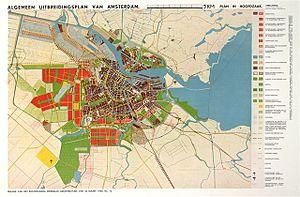
Le Plan général d'élargissement d'Amsterdam désigne un plan d'urbanisme de la ville d'Amsterdam développé par l'architecte néerlandais Cornelis van Eesteren en 1934. Il fut approuvé par la municipalité en 1935 et entra en vigueur en 1939. Cependant, en raison des difficultés économiques et de l'éclatement de la Seconde Guerre mondiale, il ne fut finalement réalisé qu'au lendemain du conflit. La plupart des quartiers de l'actuel arrondissement de Nieuw-West, les Westelijke Tuinsteden, en sont directement issus.
Amsterdam est la capitale des Pays-Bas, bien que le gouvernement ainsi que la plupart des institutions nationales siègent à La Haye. Sur la base des chiffres de l'année 2017, la commune d'Amsterdam compte plus de 850 000 habitants, appelés Amstellodamois, ce qui en fait la commune néerlandaise la plus peuplée. Elle est située au cœur de la région d'Amsterdam, regroupant environ 1 350 000 habitants. L'aire urbaine, qui rassemble plus de 2 400 000 résidents fait elle-même partie d'une conurbation appelée Randstad qui compte 7 100 000 habitants. La ville est la plus grande de Hollande-Septentrionale, mais n'est cependant pas le chef-lieu de la province, ce dernier étant Haarlem, situé à 19 kilomètres à l'ouest d'Amsterdam.